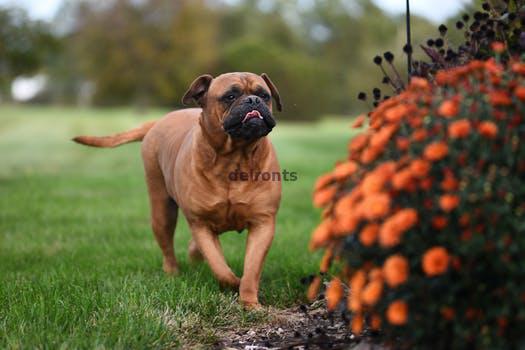
Label: Watermark